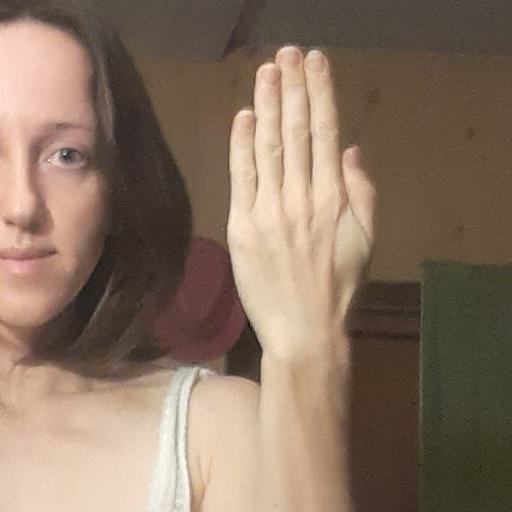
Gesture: stop_inverted